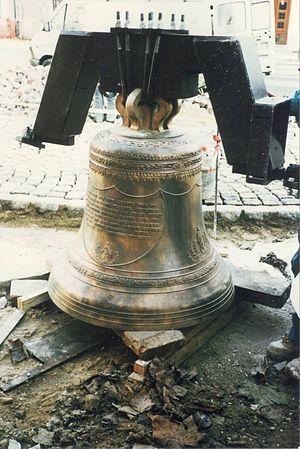
L'église Saint-Liphard située 33 rue Roger Salengro à Villetaneuse, à l'angle de la rue du 19 mars 1962 dans le département de la Seine-Saint-Denis en région Île-de-France est une église affectée au culte catholique.
Villetaneuse est une commune française, située dans le département de la Seine-Saint-Denis en région Île-de-France.